Tour of Flanders (men's race)

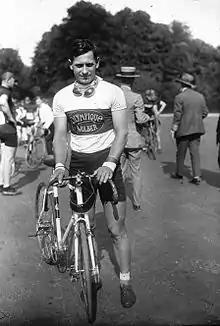
Swiss Heiri Suter was the first non-Belgian winner of the race in 1923.

When some of the iconic hills were asphalted, cycling fans and organizers were alarmed by the disappearance of cobbles. Organizer Van Wijnendaele could no longer rely on many of the traditional roads as they were not difficult enough. His staff began searching for alleys and footpaths in maps and talked to people in bars who knew the local roads. "It was either that or risk the race ending in a mass sprint, and that's the last thing organizers wanted," said Van Laere. Most back roads happened to be in the low hills between Ronse and Geraardsbergen, the region that became the heart of the race.